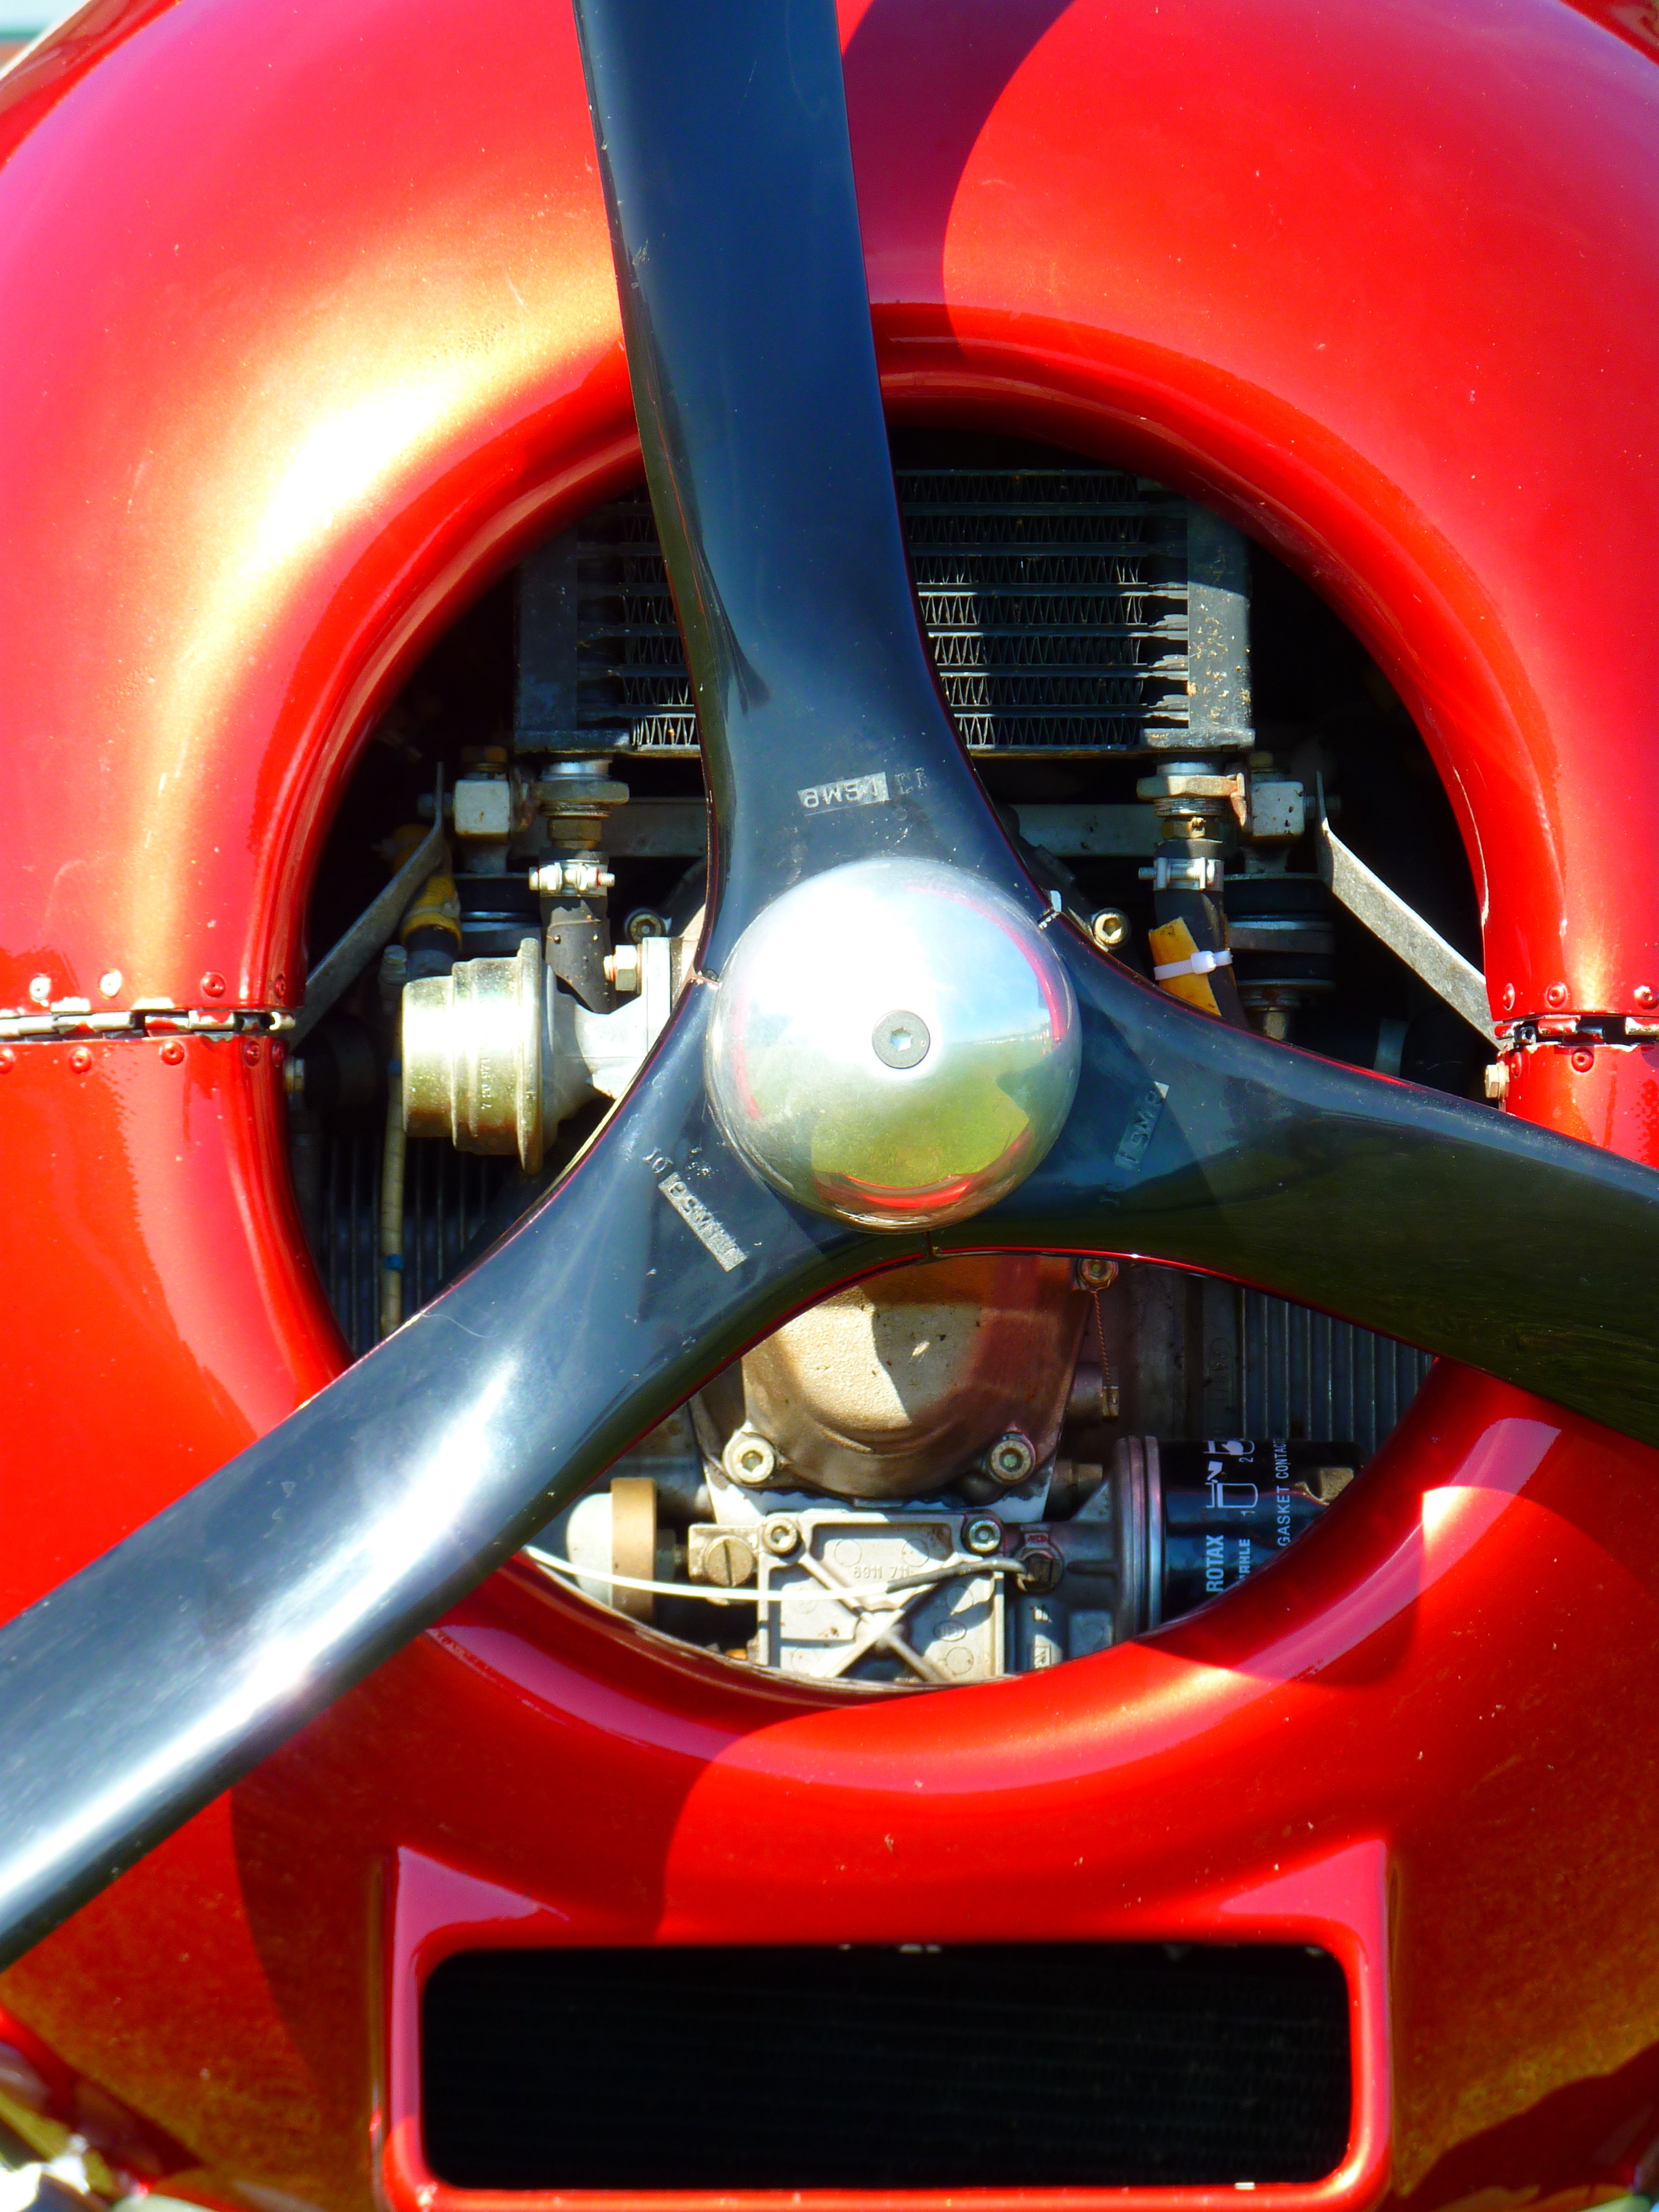
car, wheel, aircraft, red, vehicle, aviation, metal, steering wheel, sports car, bumper, supercar, rotation, motor, honda, propeller, shiny, propeller plane, paintwork, automobile make, automotive exterior